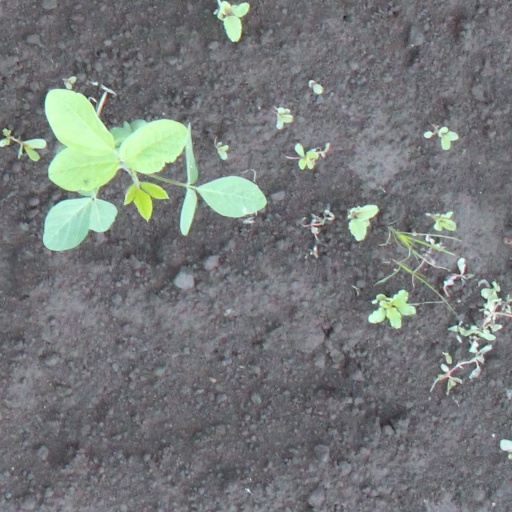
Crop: soybean